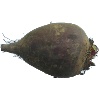
Label: beetroot